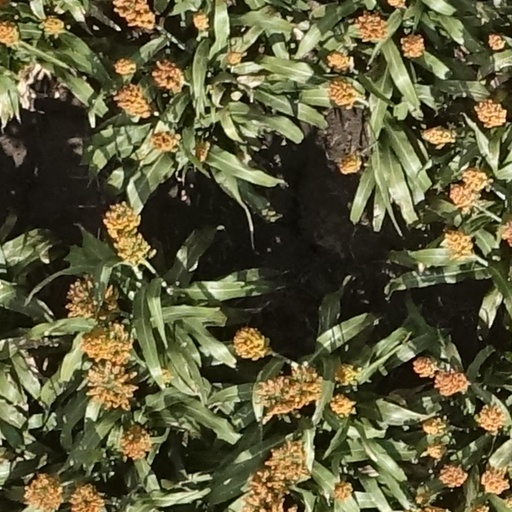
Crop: sorghum